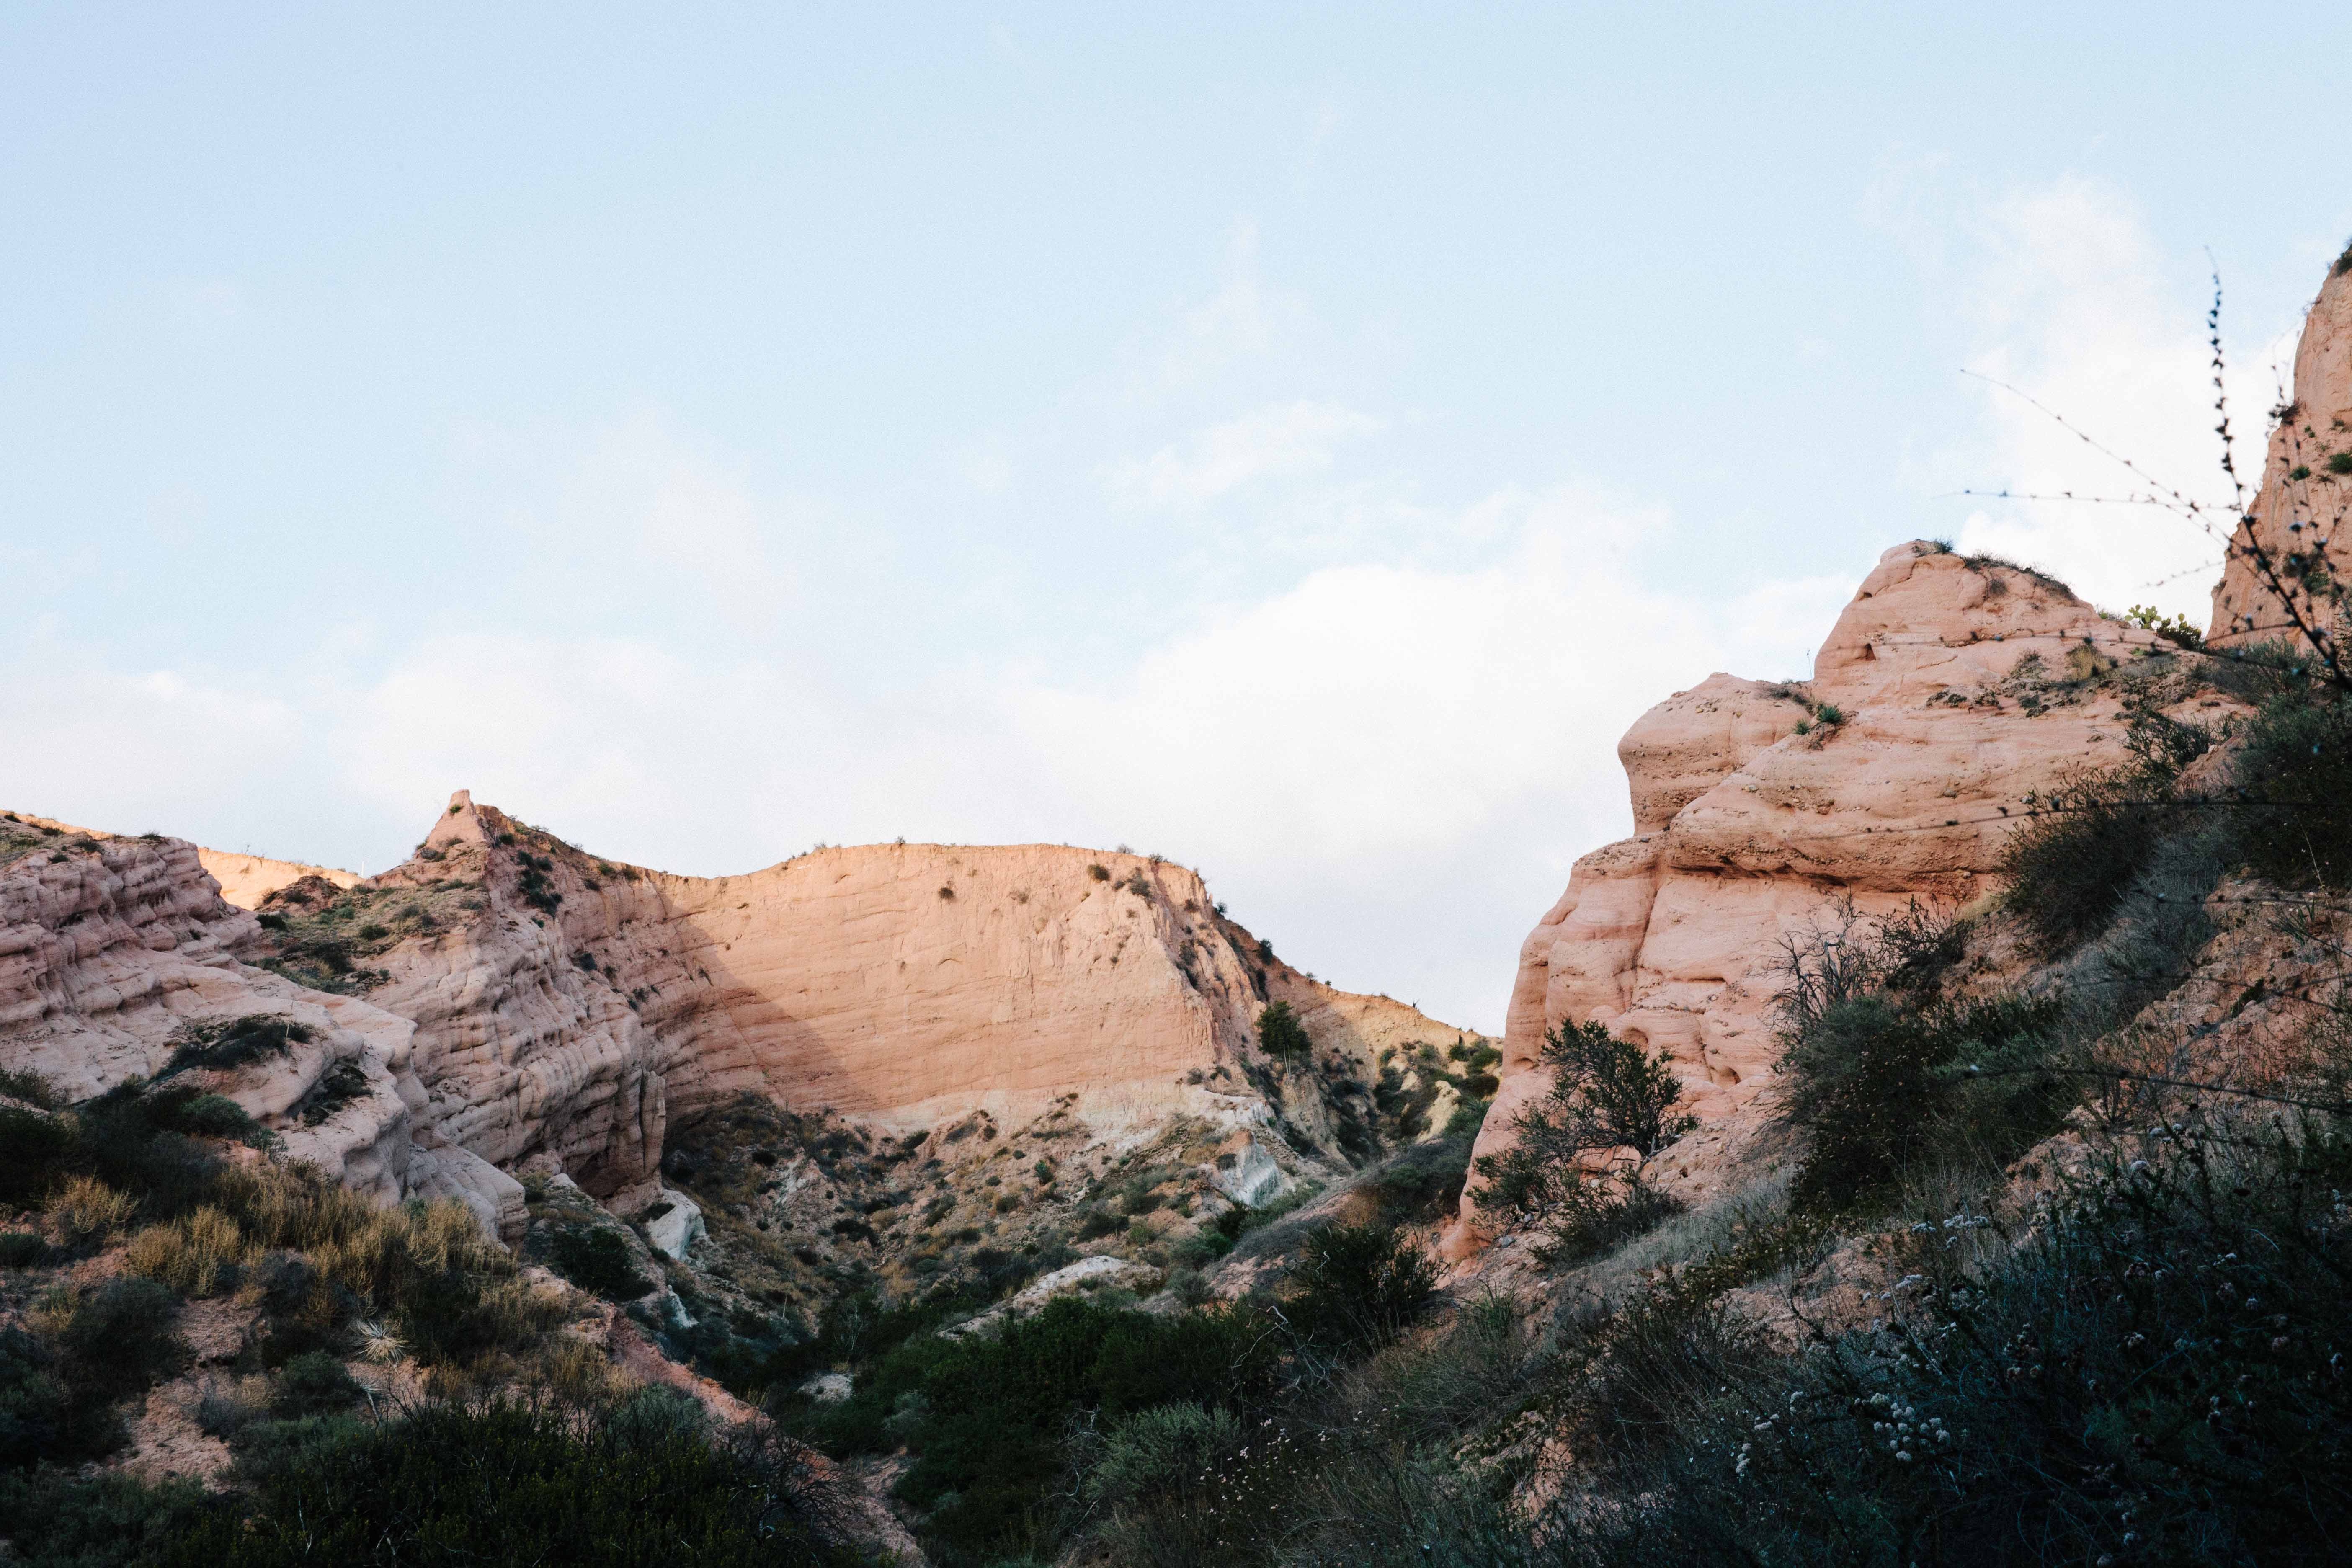
landscape, tree, rock, wilderness, mountain, sandstone, valley, formation, cliff, rocky, canyon, terrain, national park, geology, badlands, plateau, wadi, landform, geographical feature